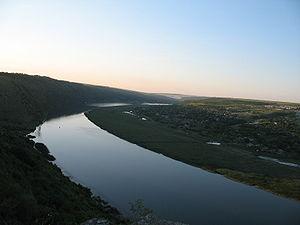
Cet article recense les zones humides d'Ukraine concernées par la convention de Ramsar.
Le Dniestr, en ukrainien : Дністер - Dnister ; en roumain : Nistru, en grec : Tyras, en latin : Tyras ou Danastris, est un fleuve d'Europe de l'Est long de 1 362 km, ayant sa source dans les Beskides orientales en Ukraine occidentale. Il coule d'abord au nord-est puis vers le sud-est, passe à Sambir, Halytch, Khotyn et Mohyliv-Podilskyï, devient frontalier de la Moldavie qu'il traverse ensuite, longe Soroca, Tighina, Tiraspol, repasse en Ukraine et se verse dans le liman du Dniestr près de la ville de Bilhorod-Dnistrovskyï relié à la mer Noire, au sud-ouest d'Odessa.